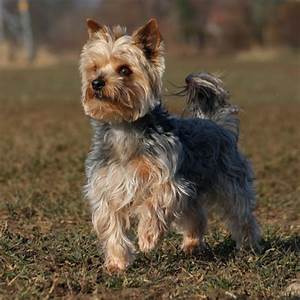
Label: dog